Elliott County Kimberlite

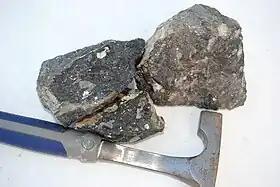
Typical resistant kimberlite from the Ison Creek (Elliott County) occurrence

The Elliott County Kimberlite (Sometimes called the Ison Creek Kimberlite) was discovered in Elliott County, Kentucky, by Albert R. Crandall in 1884 over two years before Carvill Lewis named a similar porphyritic peridotite occurring near Kimberley, South Africa, a kimberlite. It occurs as three separate elongate intrusive bodies 1/4 to 1/2 mi in length and a few hundred feet in width, within an area of about a square mile. The rock is a dark-green peridotite (kimberlite) composed of serpentinized olivine and a number of accessory minerals, including phlogopite, pyrope, calcite, enstatite, magnesian ilmenite, and others. Xenoliths, mainly of shale, and igneous rock inclusions are abundant in the three intrusive bodies as described by William Brown in 1977. Detailed petrographic descriptions of the peridotite are presented by Diller in 1887 and Bolivar in 1982. The peridotite has been dated to Early Permian time by K-Ar and Rb-Sr dating of xenocrystic biotite from one of the intrusive masses, however more recent evidence points to a Cretaceous emplacement. The rock is relatively nonresistant, is commonly disintegrated to as much as 50 feet, and usually asserts no topographical expression. Unweathered rock is hard, dark greenish black and weathers to grayish olive. The saprolite is yellowish to reddish brown and strewn with garnet and ilmenite fragments and xenoliths.